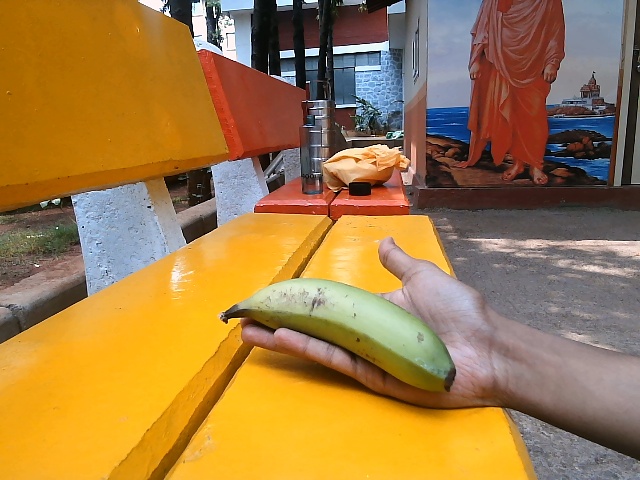
Label: Raw_Banana